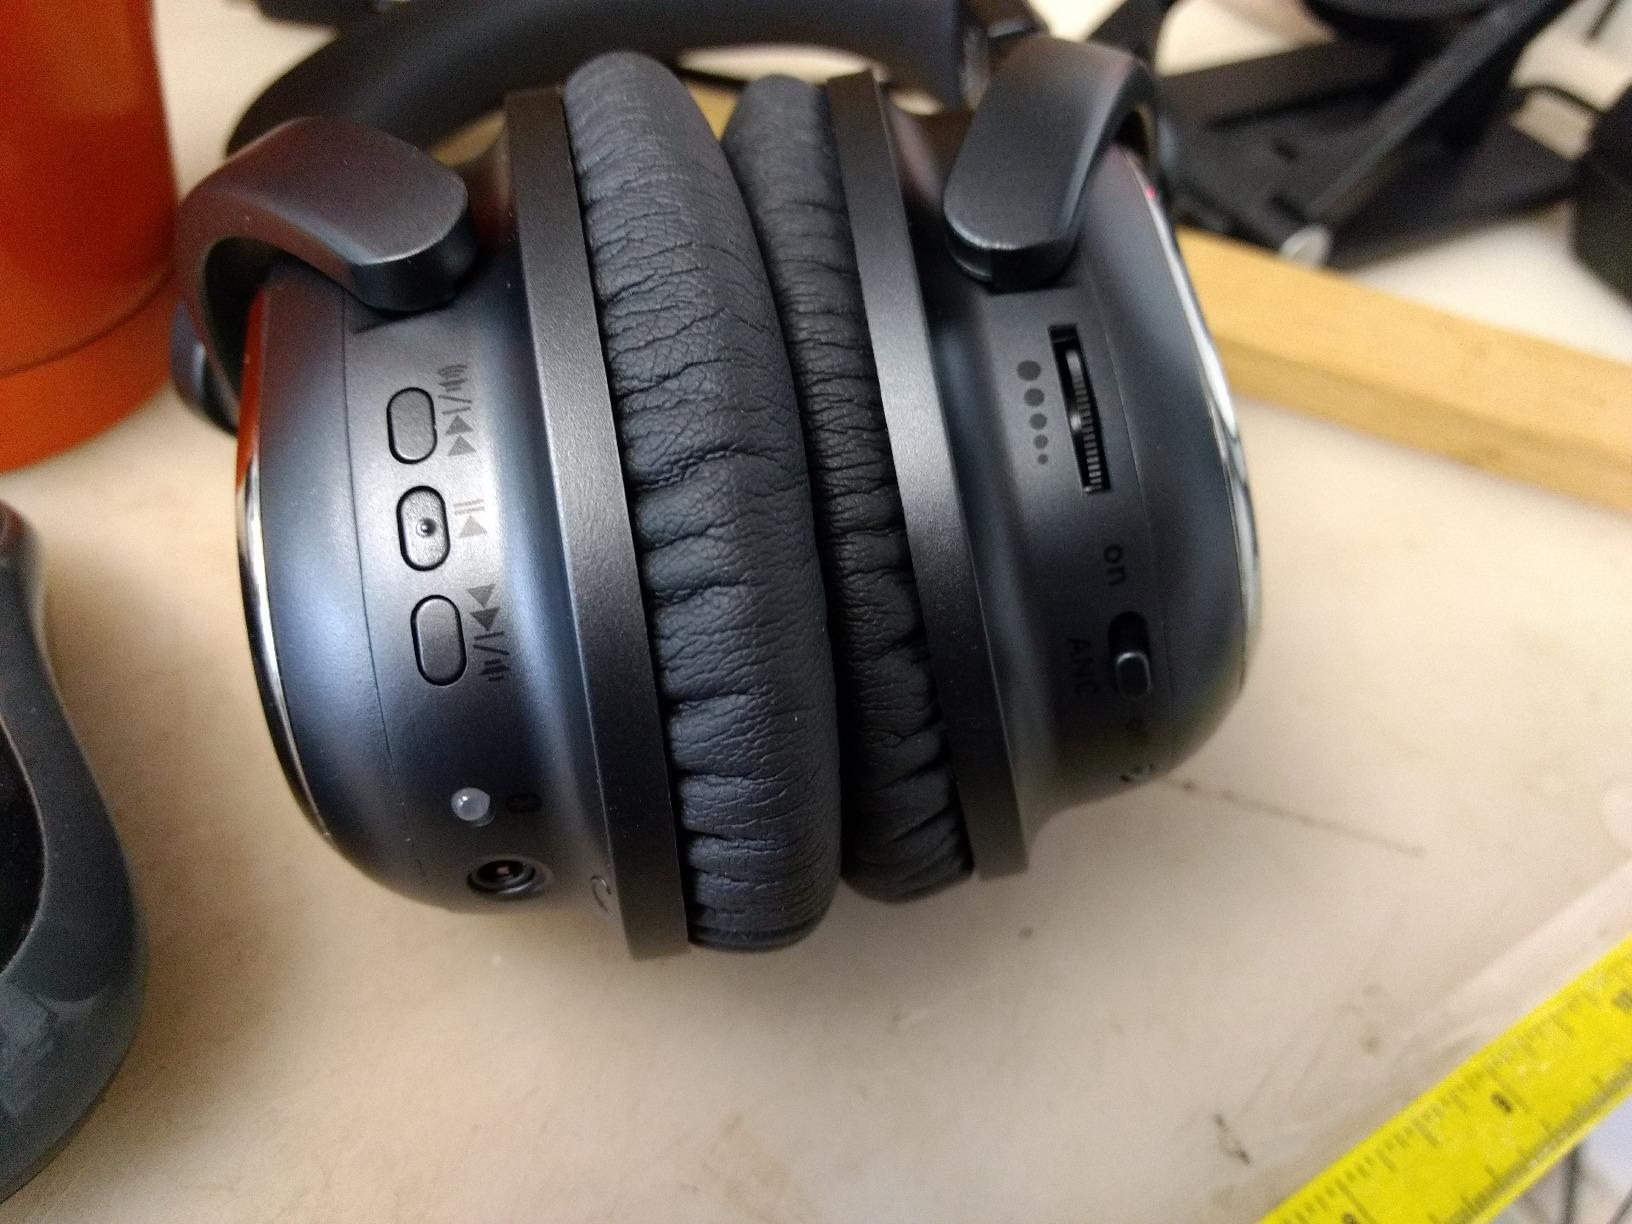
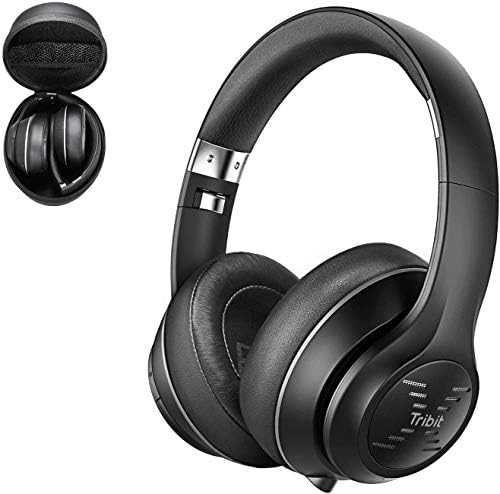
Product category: headphones
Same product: no